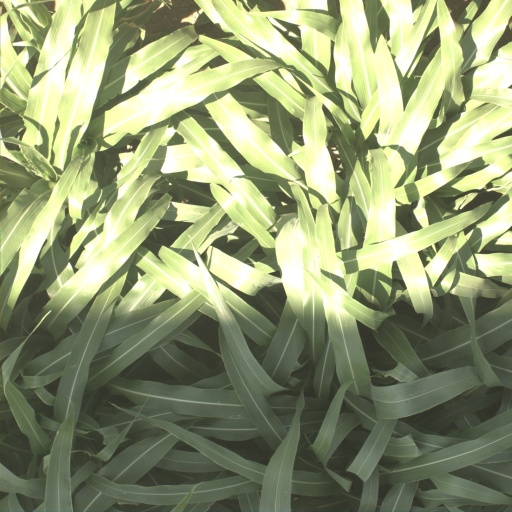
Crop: sorghum